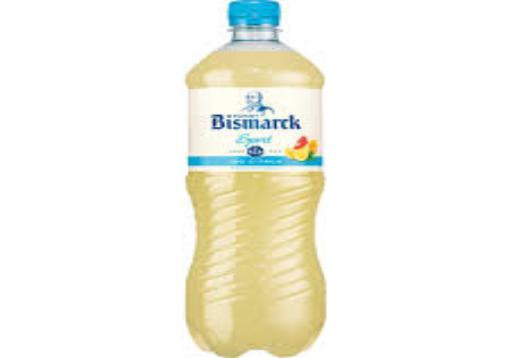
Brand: Furst Bismarck
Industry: Food